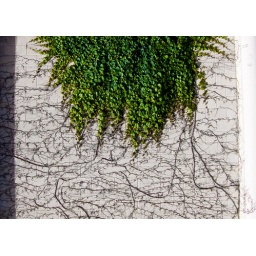
Green in black and white